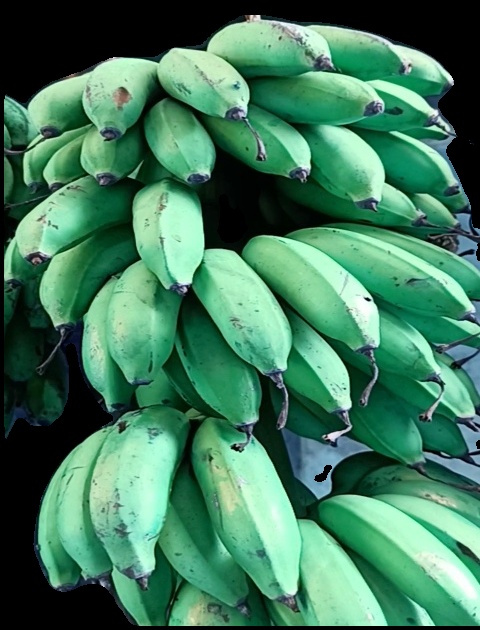
Variety: rasbale
Grade: grade2